SMS Fürst Bismarck

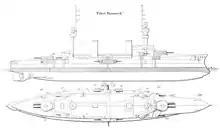
Plan and profile drawing of

From the 1870s to early 1880s, the German (Imperial Navy) opposed building armored cruising vessels such as the Russian cruiser . But in the mid-1880s, following the rise of General Leo von Caprivi to the position of Chief of the Imperial Admiralty of the , opinions among senior leaders began to change. Soon after his appointment, Caprivi established a commission to examine the question of future warship construction. As part of the process, Caprivi requested several experimental designs from Alfred Dietrich, the chief constructor for the German fleet, to compare estimated costs from the various proposals. Among several battleship and coastal defense ship proposals, Dietrich prepared designs for two armored cruisers, which displaced , respectively. They carried a main battery of eight guns and had identical armor protection; the chief differences being the greater size and increased engine power of the latter, which gave it half of a knot advantage in speed.